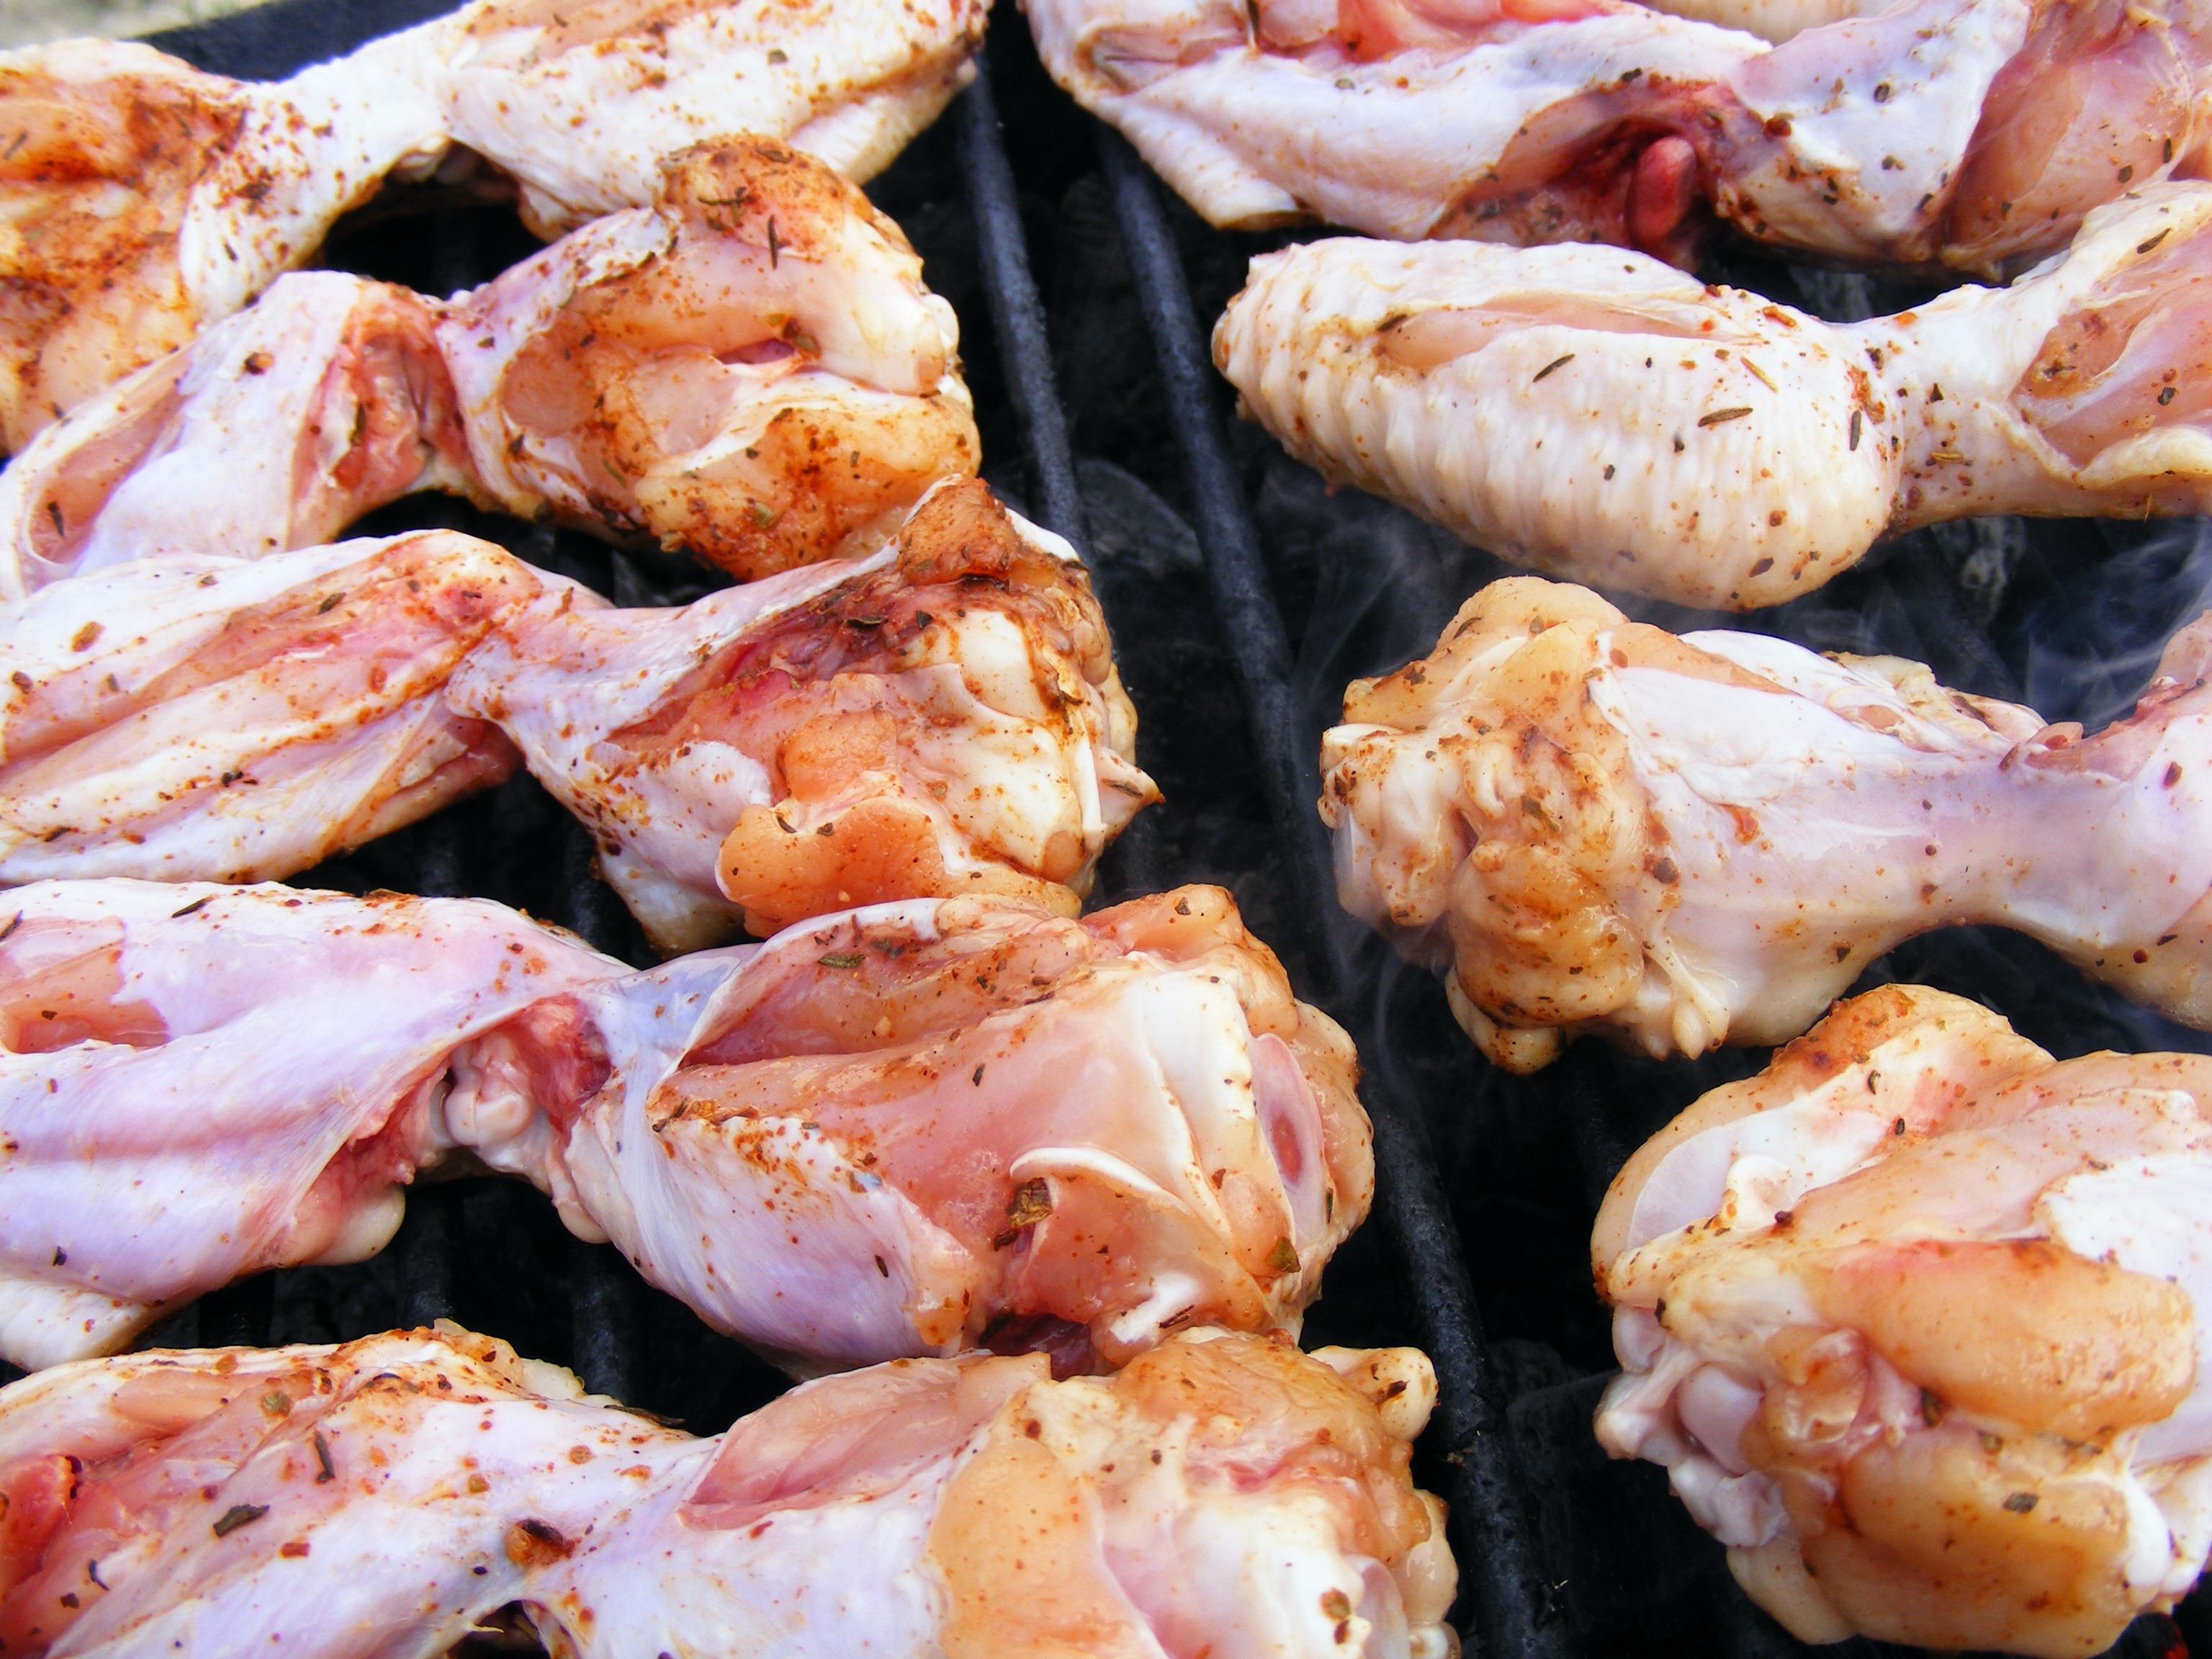
roast, dish, food, seafood, drink, fish, meat, cuisine, invertebrate, grill, shrimp, amp, crustacean, tip, wings, decapoda, animal source foods, seafood boil, caridean shrimp, dendrobranchiata